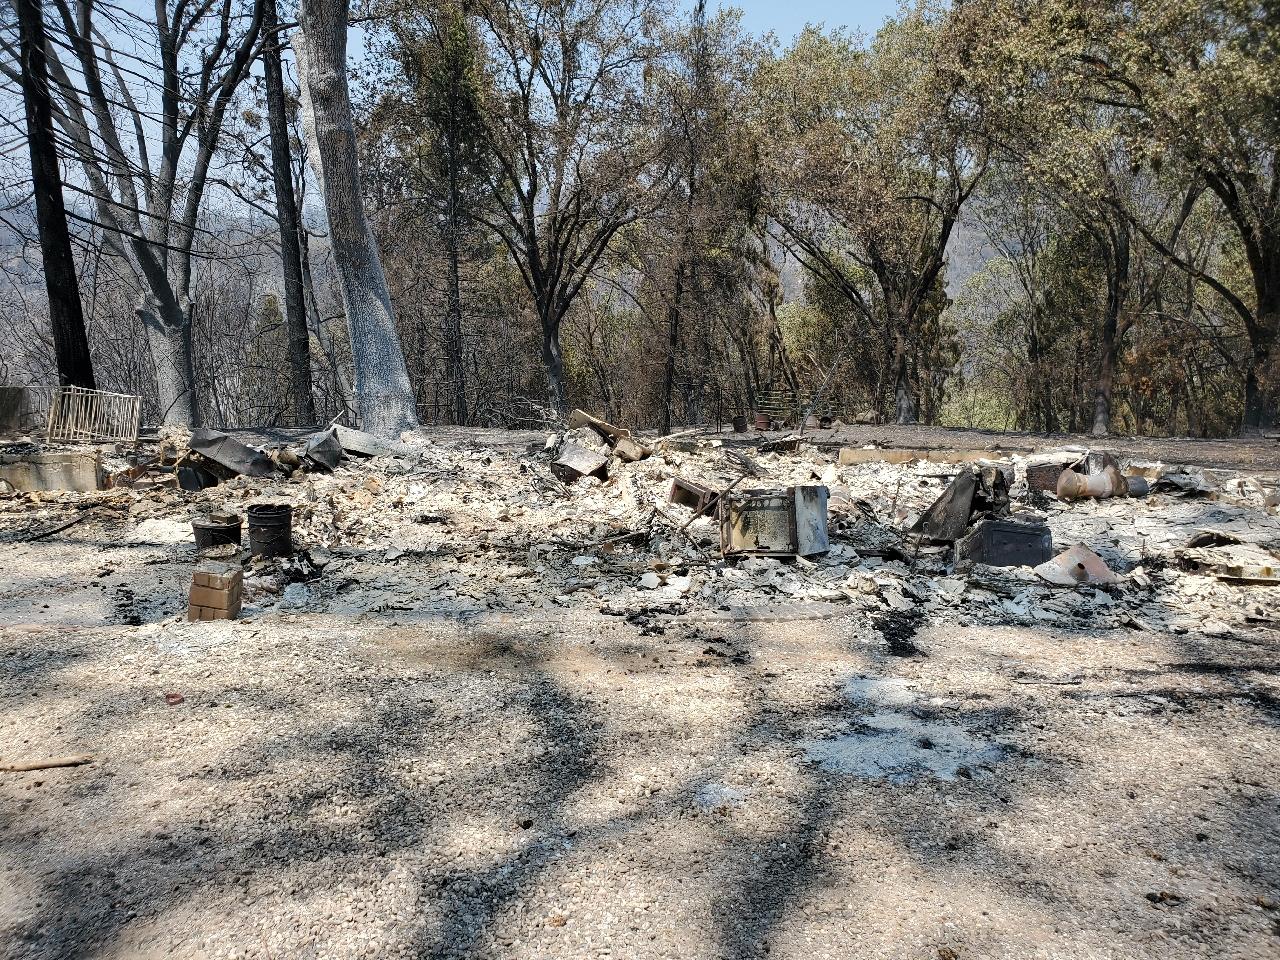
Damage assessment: destroyed